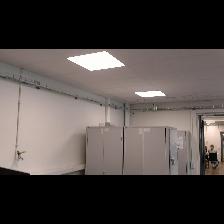
Label: NonHuman